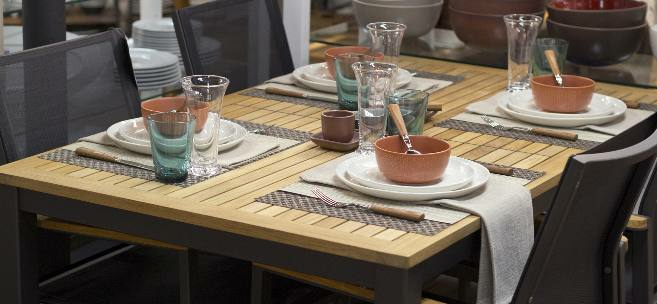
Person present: No